Cetacean intelligence

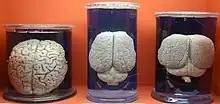
Brain of a human (left), compared to that of a black rhinoceros (center) and a common dolphin (right)

Spindle cells (neurons without extensive branching) have been discovered in the brains of the humpback whale, fin whale, sperm whale, orca, bottlenose dolphins, Risso's dolphins, and beluga whales. Humans, great apes, and elephants, species all well known for their high intelligence, are the only others known to have spindle cells. Spindle neurons appear to play a central role in the development of intelligent behavior. Such a discovery may suggest a convergent evolution of these species.